Chris Beardsley

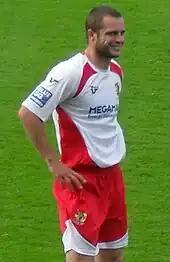
Beardsley playing for Stevenage Borough in 2009

He signed for Conference Premier club Stevenage Borough on 27 May 2009 on a one-year contract, reuniting him with manager Graham Westley, who had previously signed Beardsley for Rushden. He made a scoring debut in Stevenage's 3–0 home victory over Ebbsfleet United on 18 August 2009, with a shot from 12 yards in the eighth-minute. Beardsley featured regularly in the first half of the 2009–10 season, but scored only three goals before the Christmas period, in which he scored twice in two matches against Cambridge. In the first match on 26 December 2009, he scored with a shot from Ronnie Henry's cross in the 85th minute of a 3–1 away win, and in the second match on 1 January 2010, his goal was assisted by Yemi Odubade, as Stevenage won 4–1 at home. The latter result saw Stevenage move to the top of the Conference Premier table. Beardsley's goal tally reached double figures when he scored twice in a 5–1 away win over Kidderminster in the FA Trophy semi-final first leg on 13 March 2010. He started in the final at Wembley Stadium on 8 May 2010, being substituted on 66 minutes, as Stevenage were beaten 2–1 after extra time by Barrow. His 2009–10 season was successful, with Beardsley scoring 10 times from 45 appearances as Stevenage won promotion to League Two after winning the Conference Premier championship. This was the first time in the club's history that Stevenage had been promoted to the Football League.